Southport shipwrecks

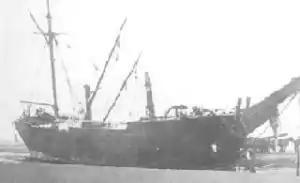
"Mexico" beached off "Birkdale"

The German barque "Mexico" ran aground near Taggs-Island off "Birkdale" on 9 December 1886. The crew of twelve were saved by the Lytham lifeboat "Charles Biggs", but the Southport and St. Annes lifeboats both capsized, with 27 of the 29 crew being killed. The "Mexico" came ashore off "Birkdale", opposite the "Birkdale Palace Hotel".